Hyderabad Love Story

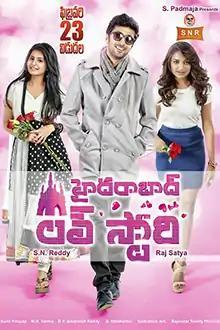
Poster

Hyderabad Love Story is a 2018 Indian Telugu-language romantic comedy film directed by Raj Satya and starring Rahul Ravindran, Reshmi Menon and Jiya Shankar. The film was ready for release in 2015, but only released in 2018.